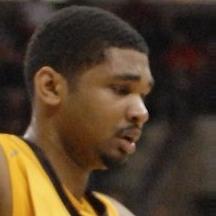
Age: 18